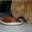
Label: cat